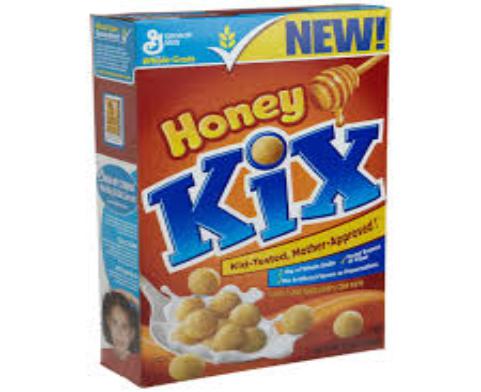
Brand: Honey Kix
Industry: Food